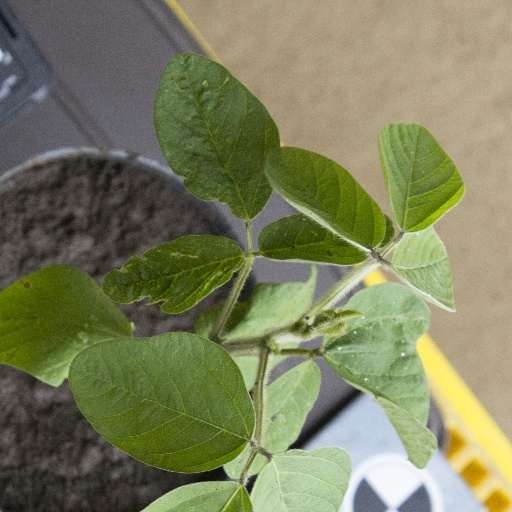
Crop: soybean